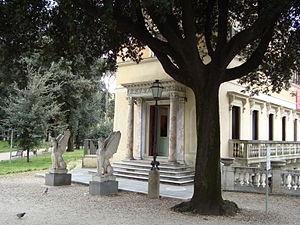
La villa Torlonia est une ancienne villa de la famille Torlonia construite au début du XIXᵉ siècle. Elle est localisée dans le quartier Nomentano de Rome et est devenue en 1978 un parc municipal qui abrite trois petits musées : le musée de la villa dans le Casino Nobile, le musée de la Casina delle Civette, et le Casino dei Principi.